1940 Shakotan earthquake

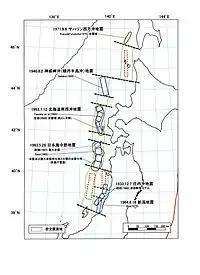
Earthquake rupture areas in the Sea of Japan

Seismicity along the eastern margin of the Sea of Japan extends from the west coast of Honshu and Hokkaido to Sakhalin in the north. The margin produced several large earthquakes during the 20th century—the 1940 earthquake ruptured a segment north of the 1993 event. A focal mechanism solution obtained for the 1940 shock corresponded to pure dip-slip (reverse) faulting on a near north–south striking plane. Seismologists have interpreted various rupture sizes for the earthquake in studies during the 1960s and 1980s. By using tsunami data, the source areas were × striking north-northwest–south-southeast, and × . These reverse fault planes run parallel to the eastern margin of the Sea of Japan and are steeply-dipping.